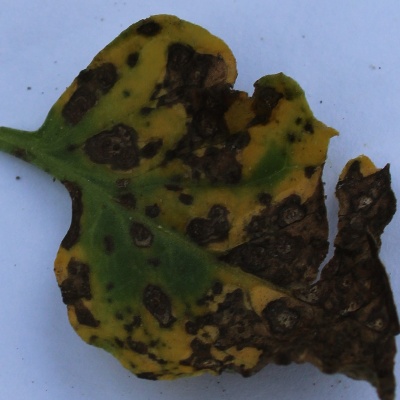
Crop: Tomato
Condition: leaf blight